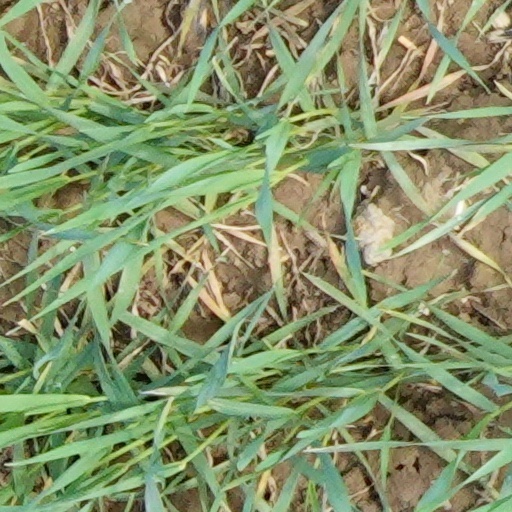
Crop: wheat